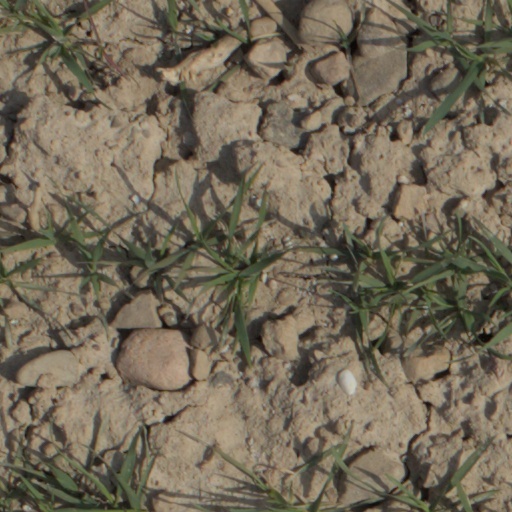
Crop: wheat